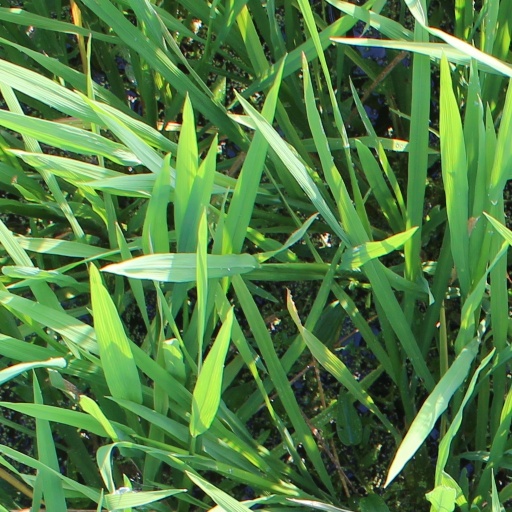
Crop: rice